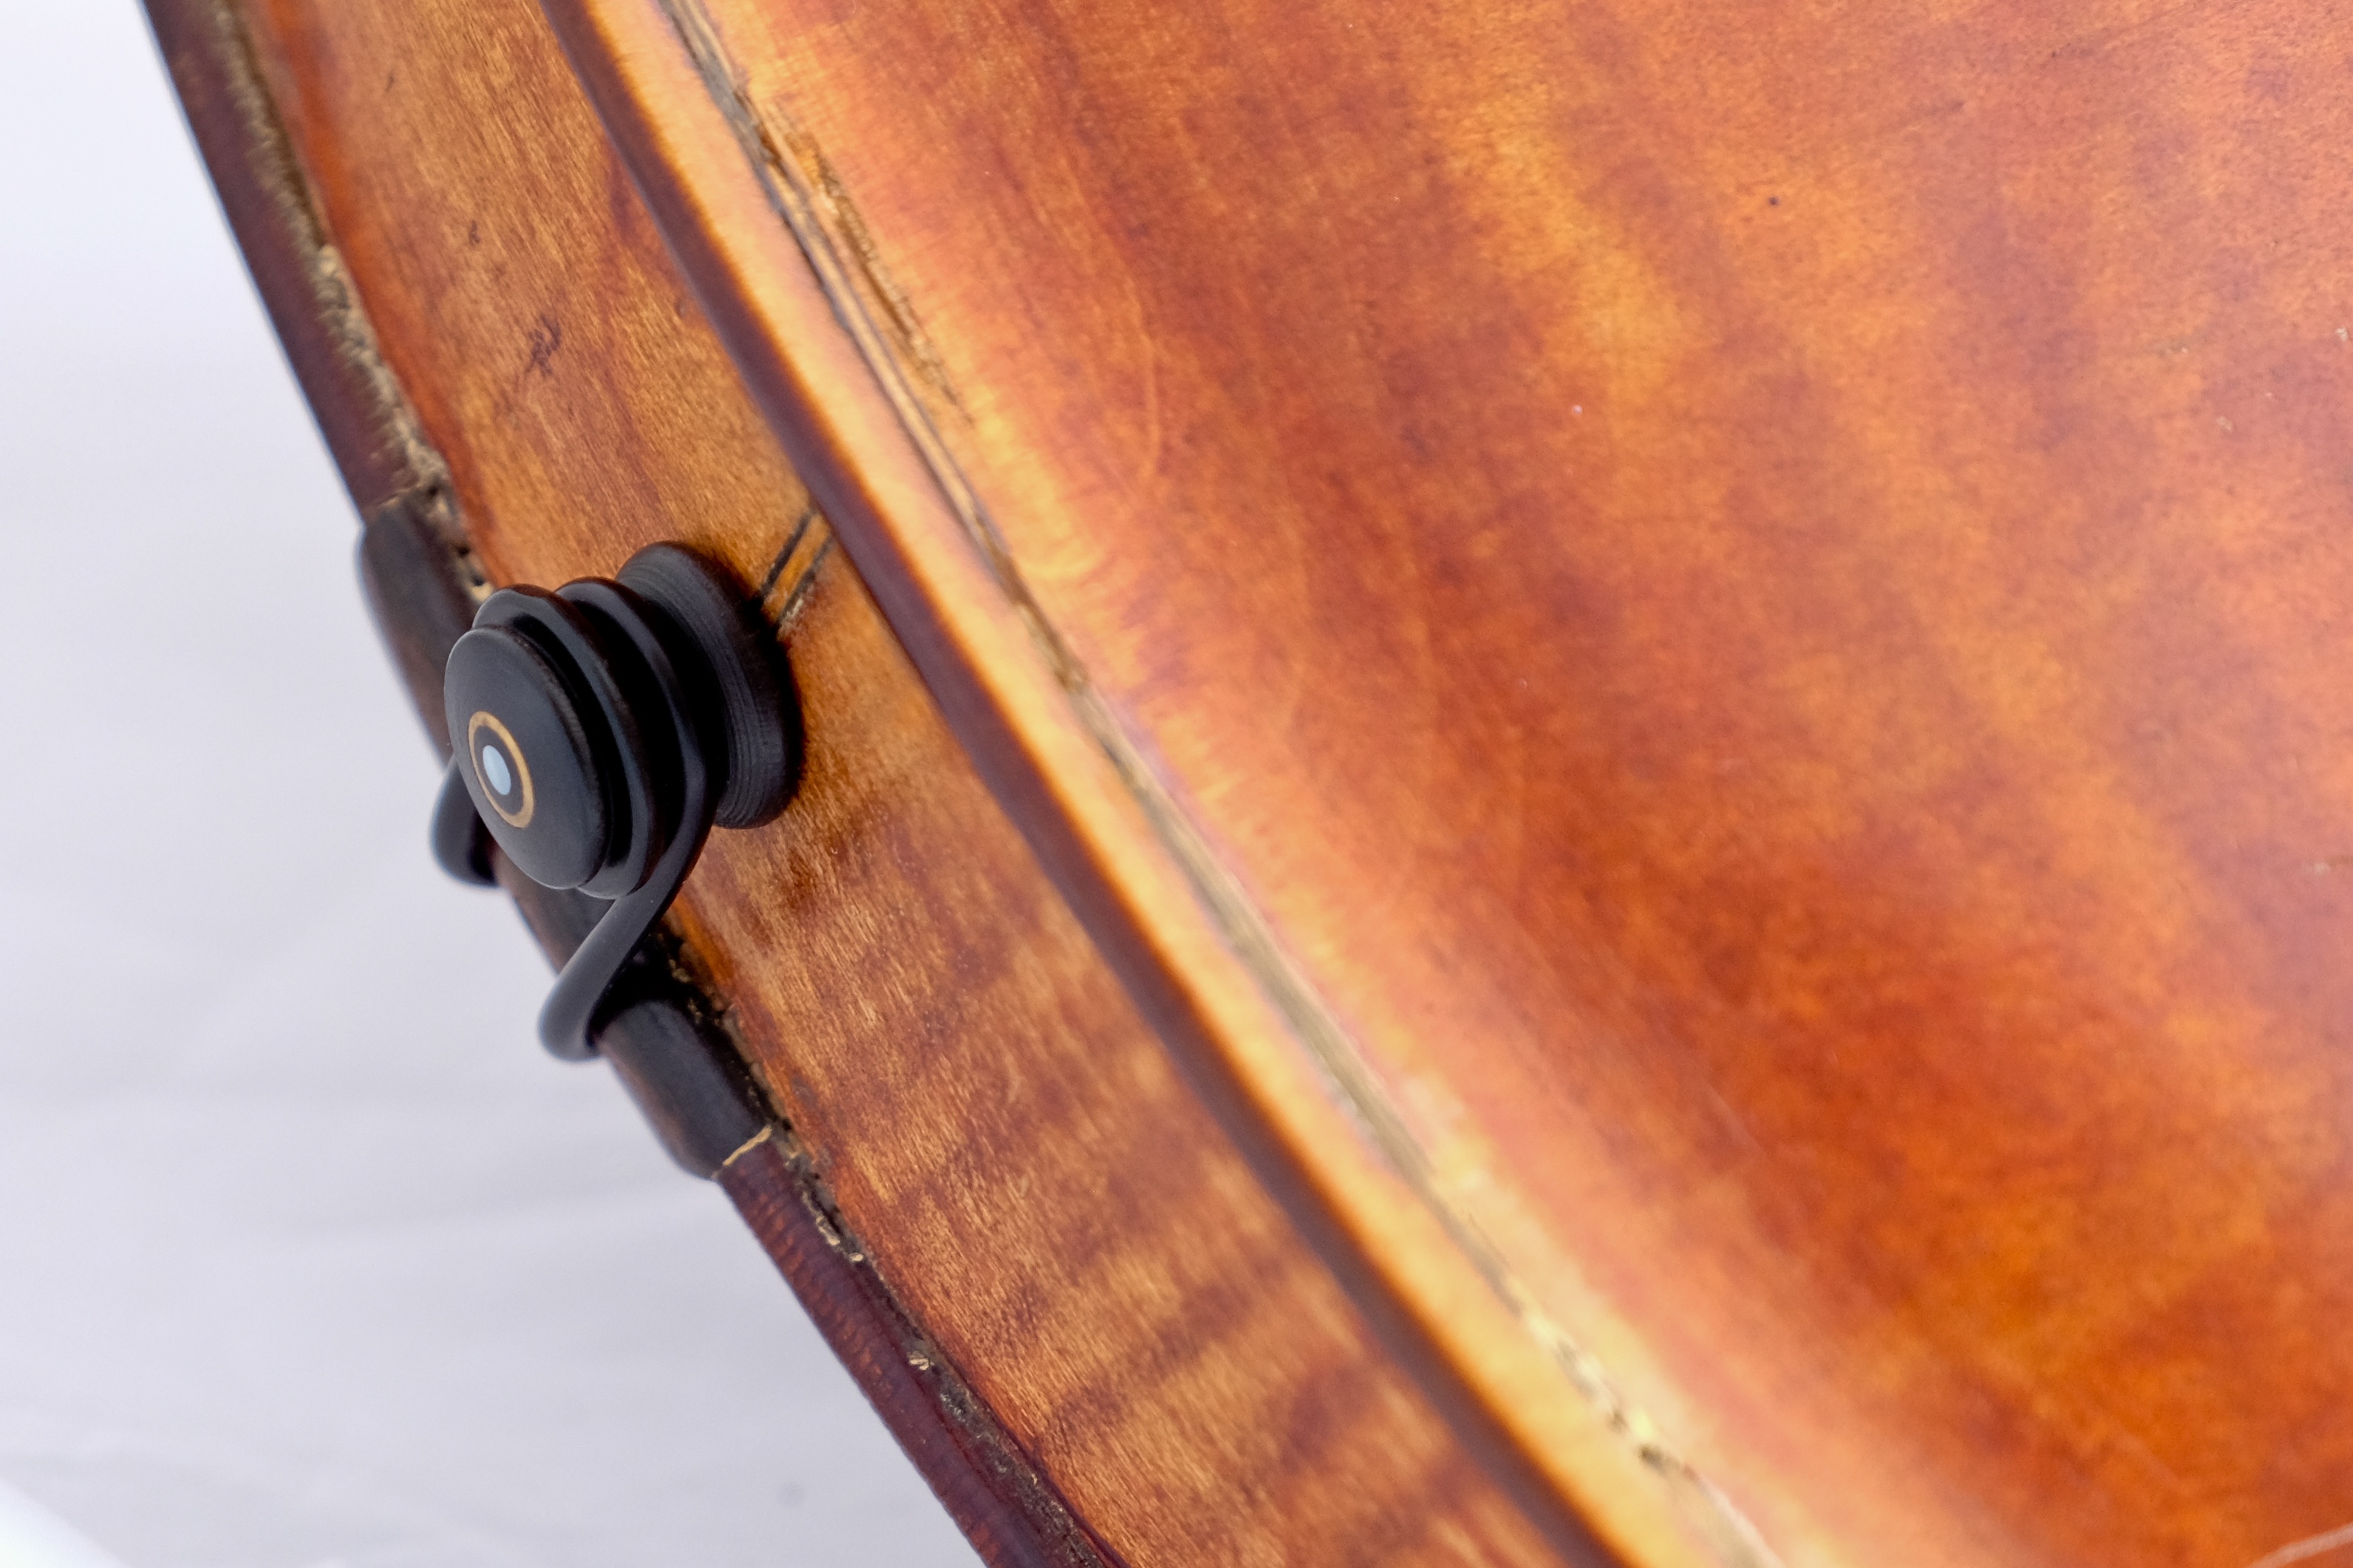
man made object, gun, bowed string instrument, violin, string instrument, viola, guitar, violin family, rifle, weapon, wood, musical instrument, acoustic guitar, leather, plucked string instruments, firearm, gun barrel, cello, shotgun